Law enforcement in Italy

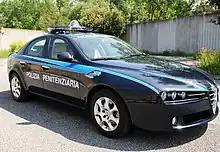
Polizia Penitenziaria (2008)

The Guardia di Finanza (Financial Guard) is a military corps under the authority of the Ministry of Economy and Finance, with a role as a police force.